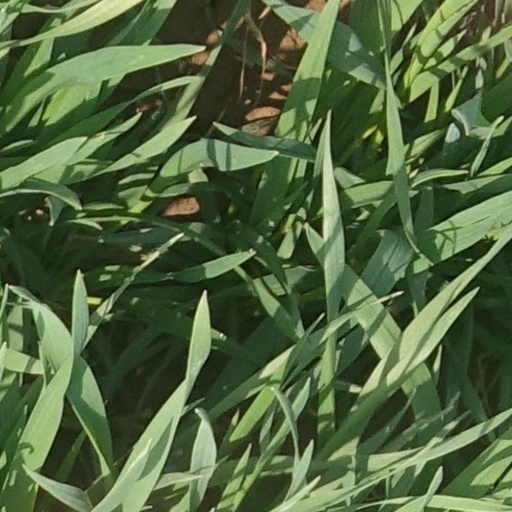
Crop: wheat